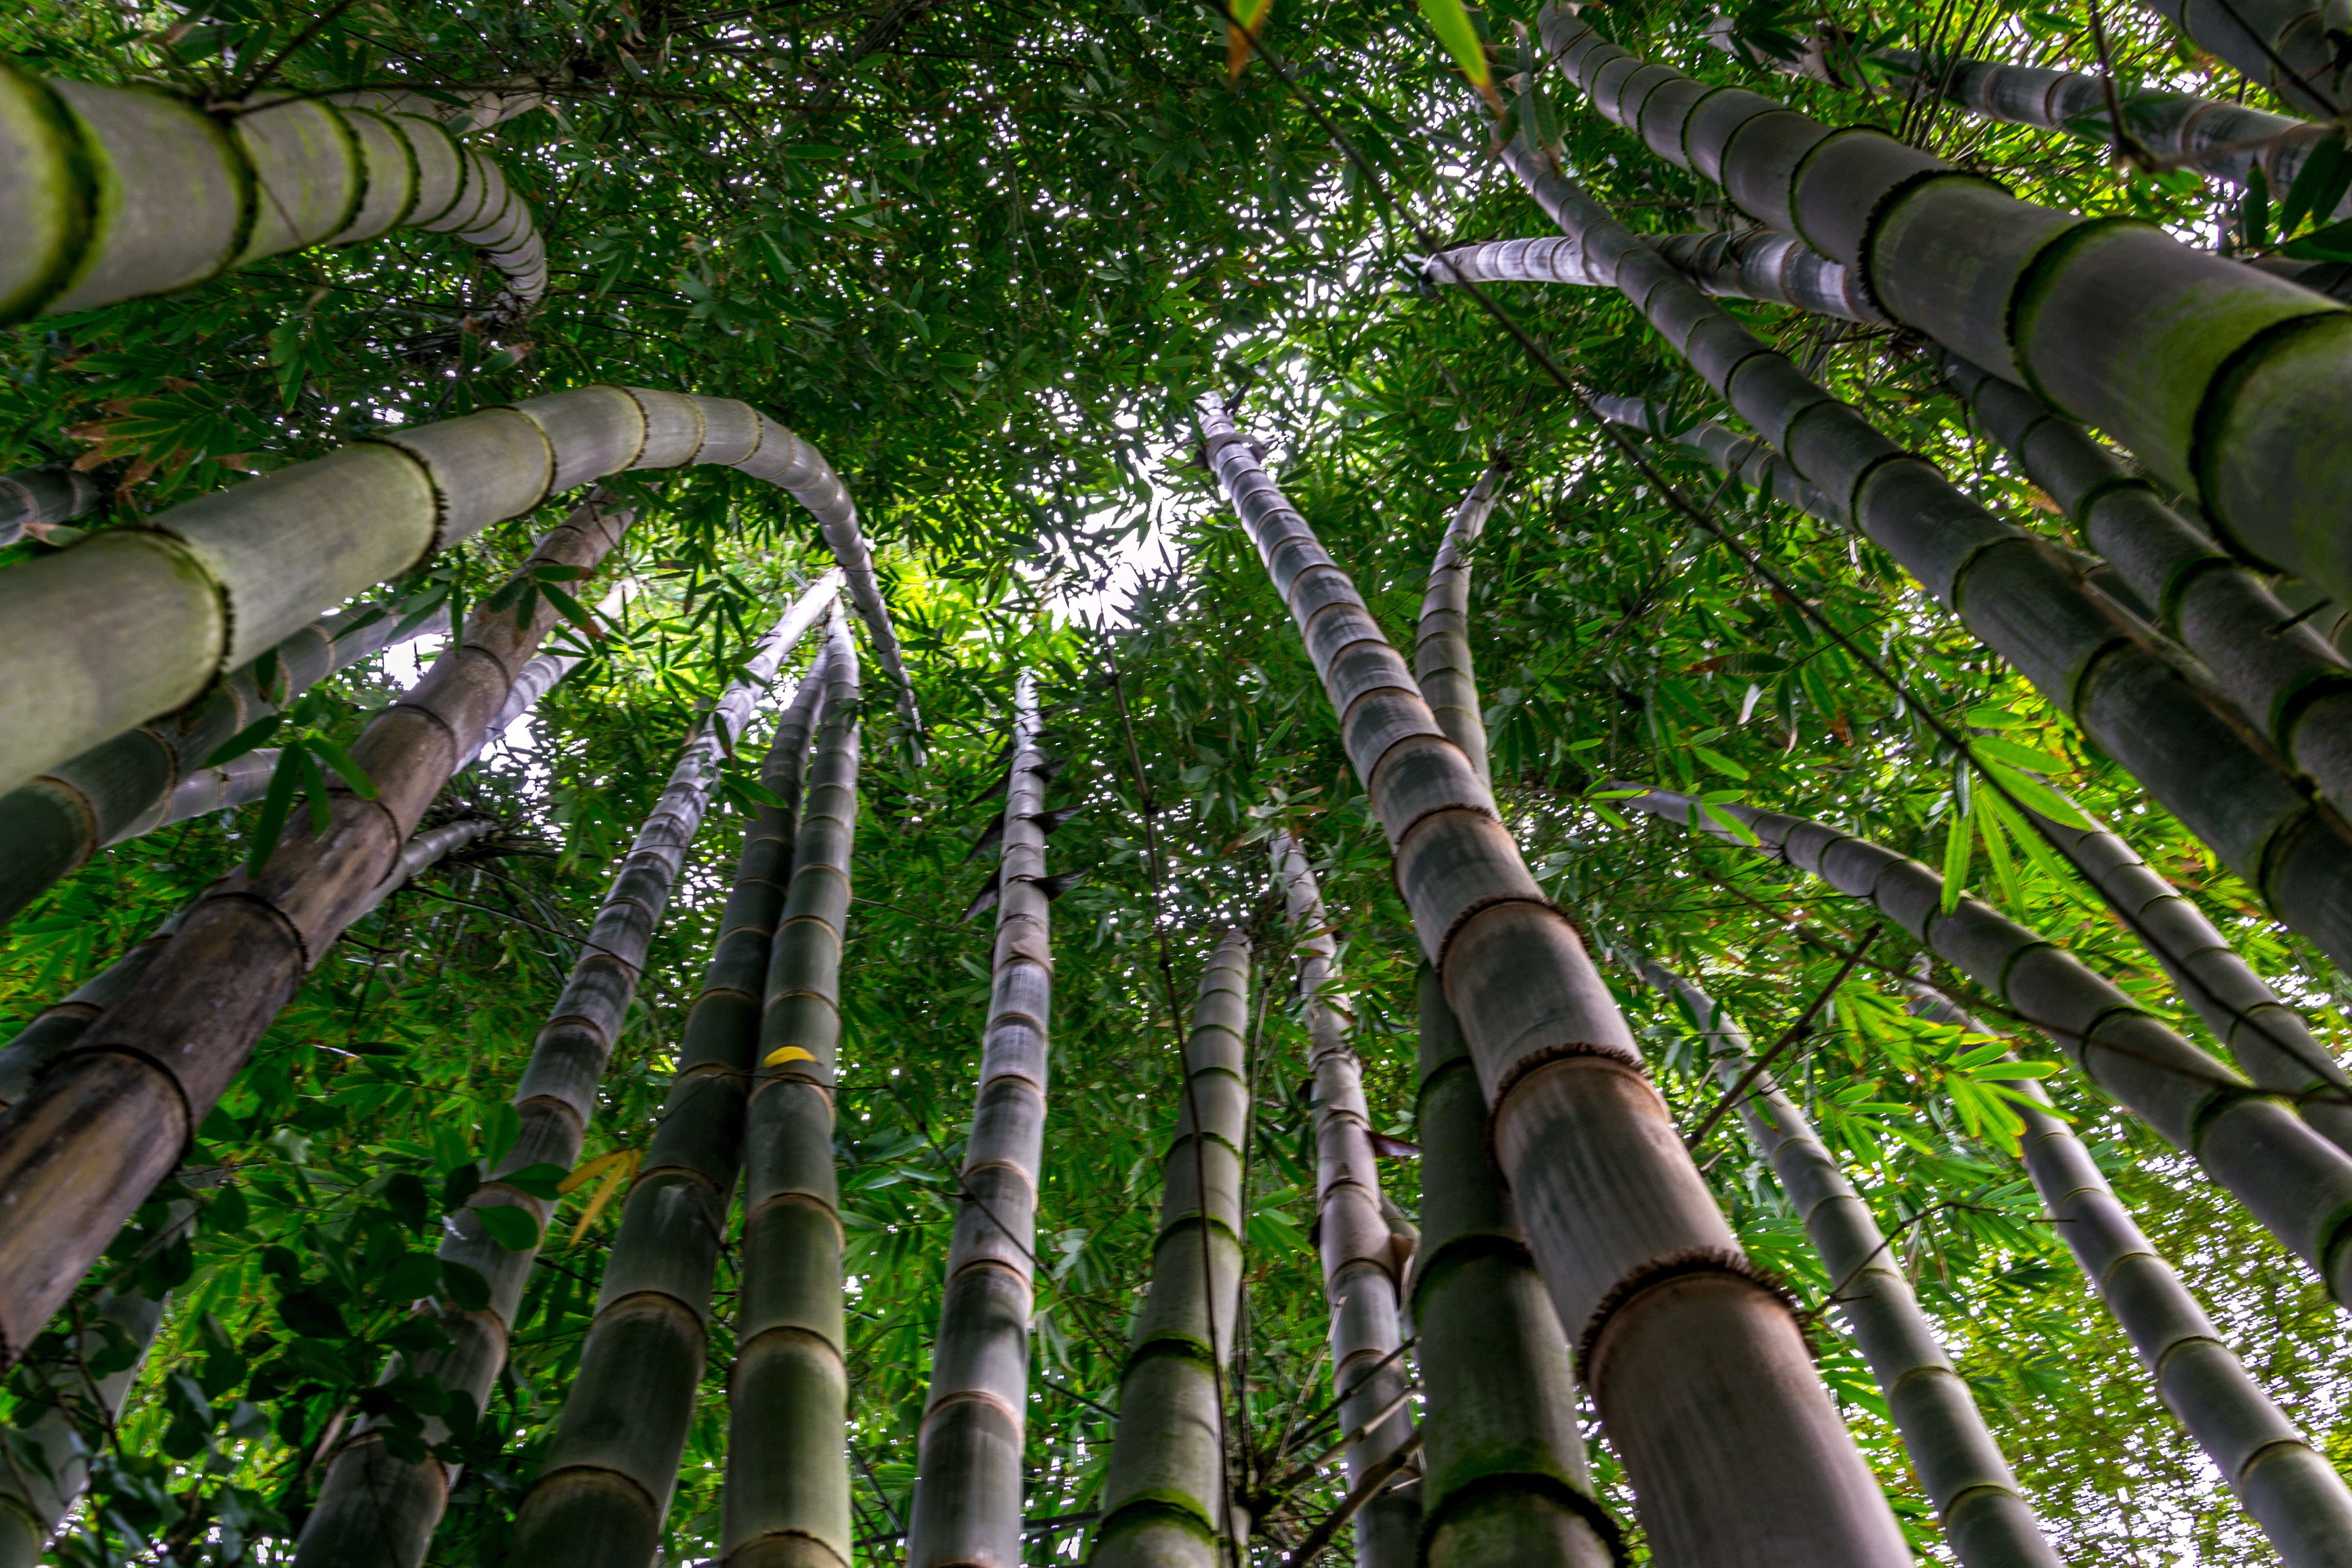
tree, forest, branch, plant, sunlight, trunk, green, jungle, botany, garden, rainforest, woodland, habitat, bamboo, flowering plant, plant stem, woody plant, land plant, arecales